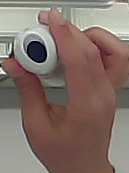
Product: rexona_spray